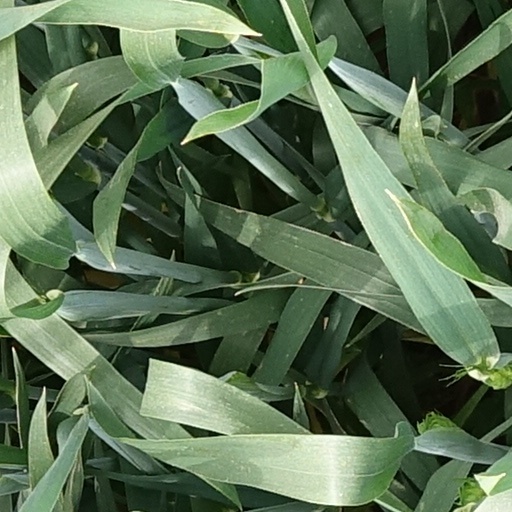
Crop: wheat